Zeromancer

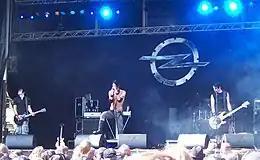
Zeromancer in 2008

Zeromancer returned in fall 2006 and began touring again. An early ten-track demo from the oval room was recorded. They released a single titled "Doppelgänger I Love You". It was played in Europe, peaking at number 4 on the Deutsche Alternative Charts. There was also a music video created for the song. It has since been leaked to the internet. The song is from an upcoming Zeromancer album called "Sinners International". On 22 October 2007, Zeromancer released their second single, titled "I'm Yours to Lose", from their upcoming album; it was released on a CD single which includes a remix of "Doppelgänger I Love You".